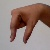
The image shows a hand gesture representing the letter 'Q' in Indian Sign Language.